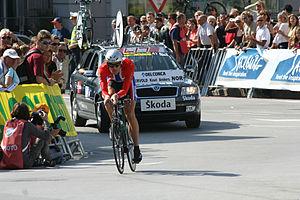
Knut Anders Fostervold est un footballeur puis cycliste norvégien, né le 4 octobre 1971 à Oslo, Norvège. Évoluant au poste de milieu de terrain, il est principalement connu pour ses 8 saisons à Molde FK, dont il a été le capitaine. Après avoir mis un terme à sa carrière de footballeur, il s'est reconverti comme cycliste.